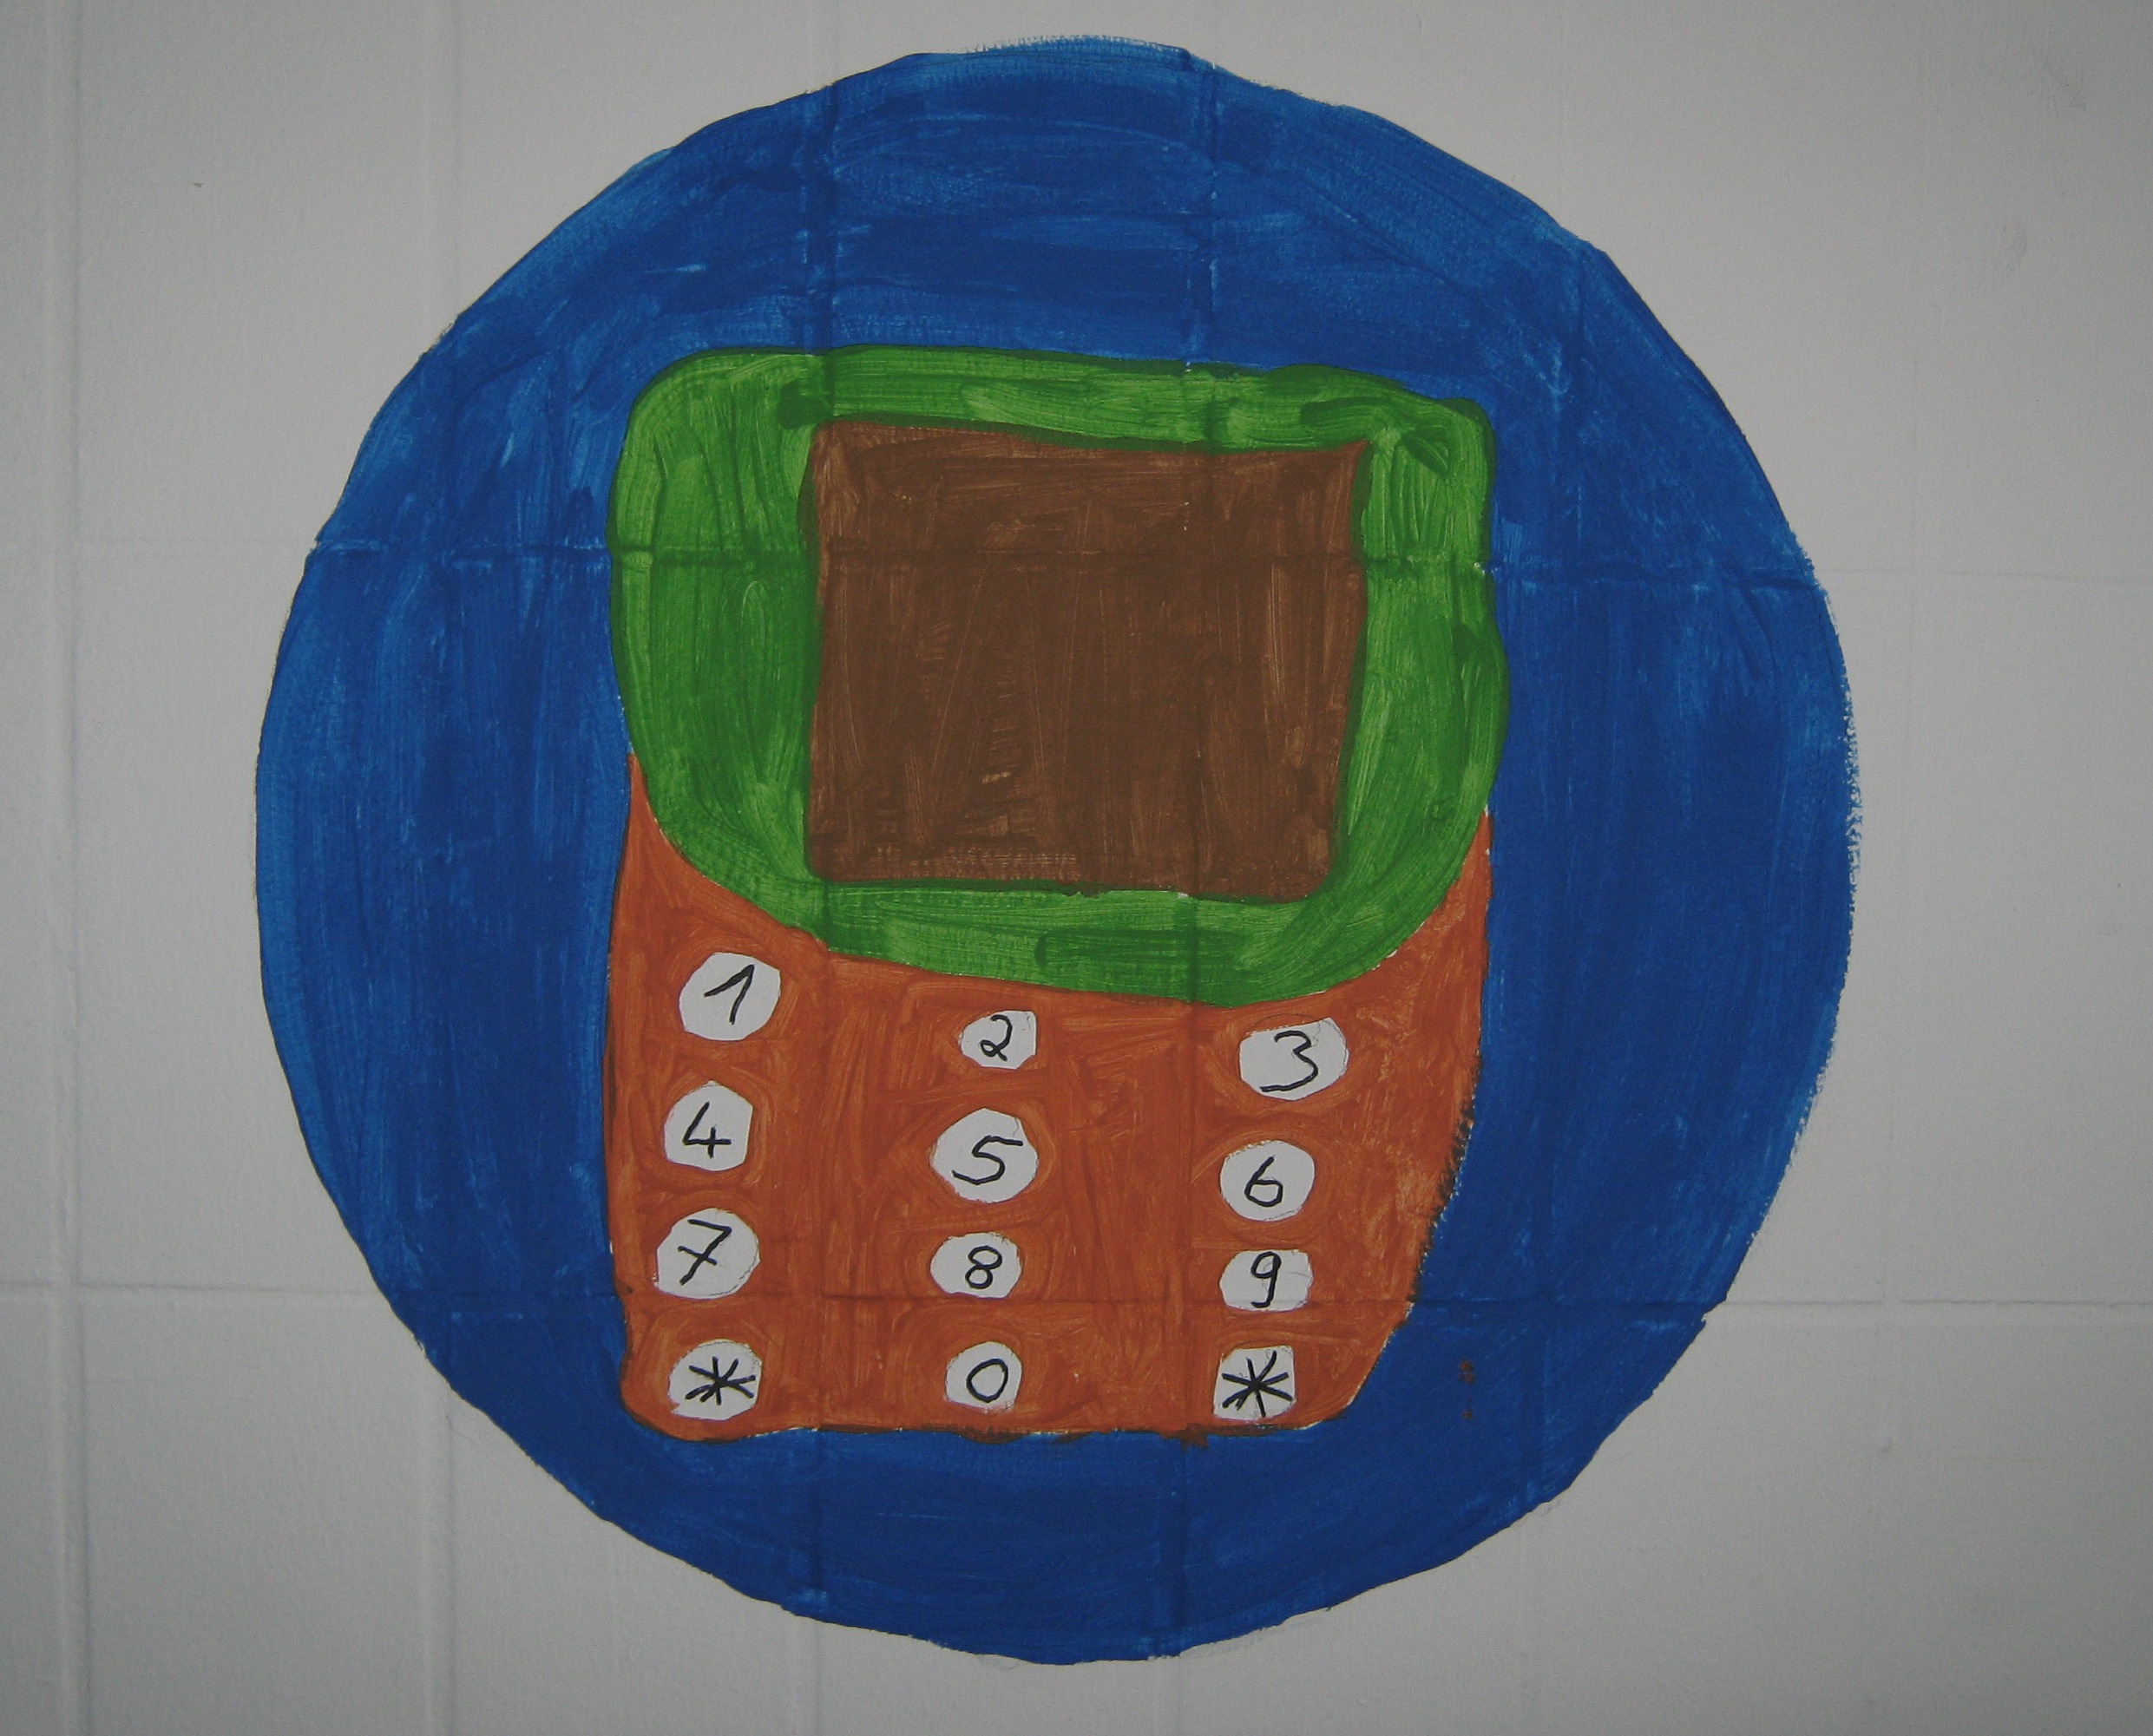
wall, green, color, blue, mobile phone, circle, project, art, drawing, students, ball, mural, organ, shape, school project